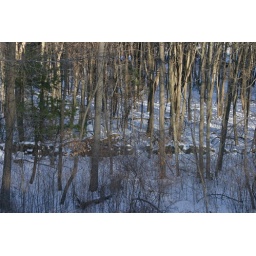
Another shot of the rock wall in the trees. Very vertical.